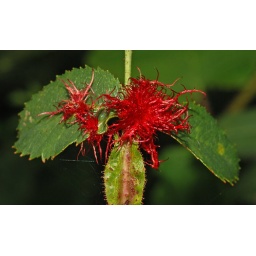
these fungal galls occurr on dog roses and can be very vivid in colour